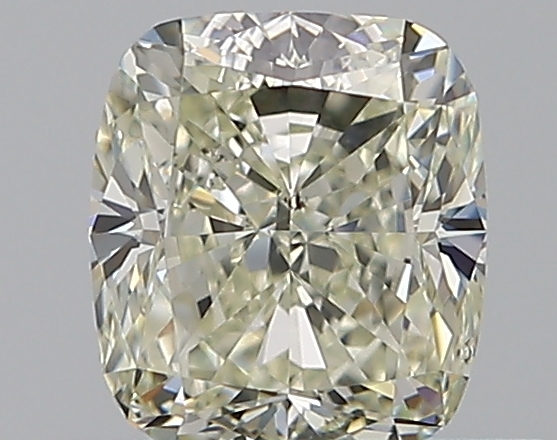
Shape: cushion
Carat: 0.7
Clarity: SI1
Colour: M
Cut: VG
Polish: EX
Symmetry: VG
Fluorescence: N
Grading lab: GIA
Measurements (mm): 5.19 x 4.62 x 3.27